Henry IV of France's wives and mistresses

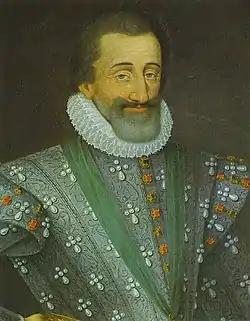
Henry IV was notorious for his tumultuous and politically complicated love life.

Henry IV of France's wives and mistresses played a significant role in the politics of his reign. Both Henry (1553–1610) and his first wife Margaret of Valois, whom he married in 1572, were repeatedly unfaithful to each other, and the collapse of their marriage led to their estrangement and living apart. Although Henry fathered children with a series of mistresses, his lack of a legitimate heir became a cause of concern, and his marriage was not annulled until 1599. In 1600, at the age of forty-six, he married his second wife, Marie de' Medici. They had six children, including the future Louis XIII. Henry was unfaithful to his second wife as well and insisted that she raise his illegitimate children along with her own.